Justin Wilson (racing driver)

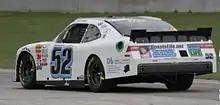
NASCAR Xfinity Series driver Joey Gase ran with Wilson's image at the rear of his car to promote awareness of eye, organ and tissue donation.

Joey Gase, a NASCAR Xfinity Series driver, carried a photograph of Wilson on the rear of his No. 52 car to promote awareness of eye, organ and tissue donation. A. J. Allmendinger had his former teammate Wilson's name above the window of his vehicle for the final 12 rounds of the 2015 NASCAR Sprint Cup Series. At the 2016 Indianapolis 500, Stefan drove the No. 25 KV Racing Technology car in honour of his elder sibling. The name of a hairpin turn on the Snetterton Circuit's 300 layout was changed from Montreal Corner to Wilson Corner by the track's owners MotorSport Vision in July 2016; a board at the corner features the design of Wilson's multi-coloured rainbow racing helmet and his surname.